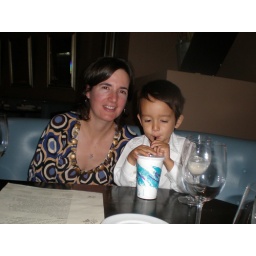
Mom and Marc in his formal white shirt